Reaganomics

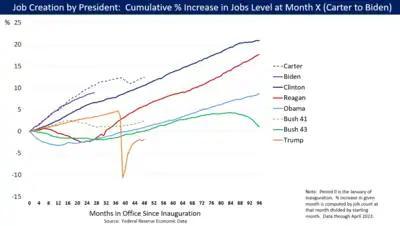
Job growth by U.S. President, measured as cumulative percentage change from month after inauguration to end of term. Reagan was second only to Clinton post-1980.

Continuing a trend that began in the 1970s, income inequality grew and accelerated in the 1980s. "The Economist" wrote in 2006: "After the 1973 oil shocks, productivity growth suddenly slowed. A few years later, at the start of the 1980s, the gap between rich and poor began to widen." According to the CBO: